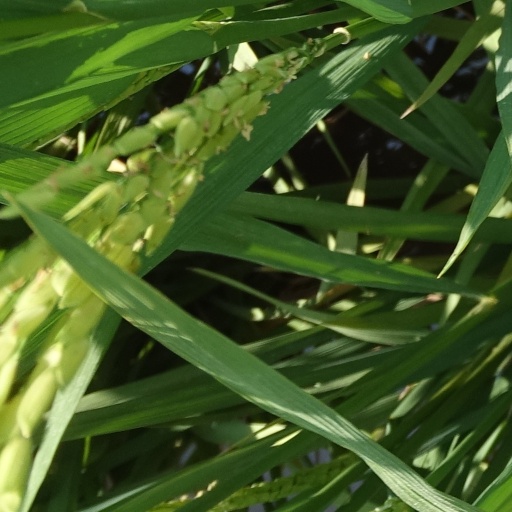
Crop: rice